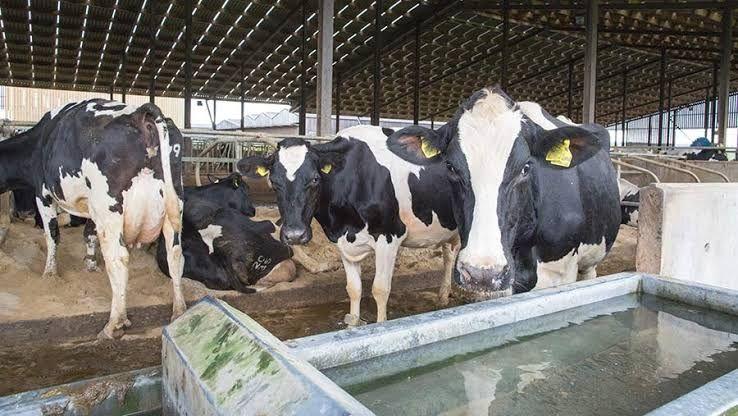
Ng'ombe kadhaa weusi na weupe, wakiwa katika zizi au banda la kulishia. Baadhi yao wamesimama karibu na [cs]holi[cs] la maji, huku wengine wakiwa wamelala chini. Linaonekana ni shamba la kisasa la ufugaji wa ng'ombe wa maziwa, lenye miundo ya chuma na paa la bati.